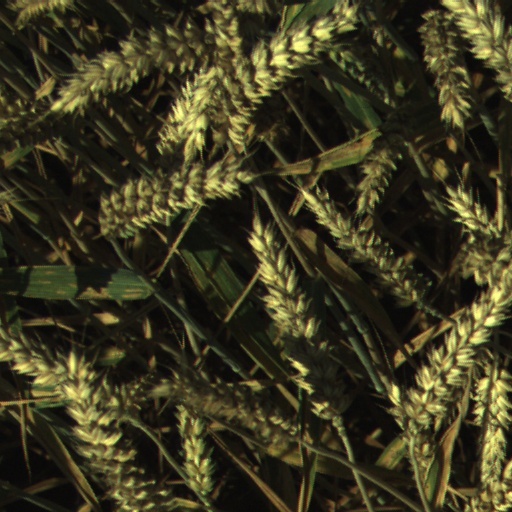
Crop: wheat